Self-portrait by Judith Leyster

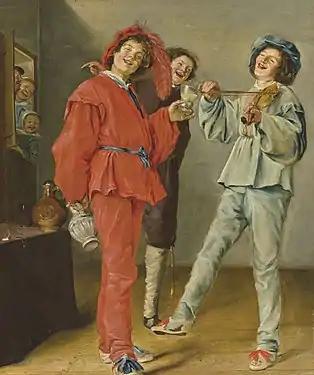
Judith Leyster "Merry Trio"

Continuing in the tradition of sixteenth-century artists who pushed to have painting seen as a profession as opposed to a craft, Leyster chose to depict herself wearing lace cuffs, rich fabric and a huge collar, which would not have been suitable for painting, but instead draw attention to her wealth and success. She also portrayed raw paint on her palette. This demonstrates her skill as an artist. In doing this, she both distinguished herself from less skilled artisans and showcased her technical abilities. While it is unclear whether Leyster studied under Hals, the loose brush strokes and casual pose echo his stylistic choices. Leyster shows herself working on a figure who appears in another surviving painting of hers, "The Merry Trio".